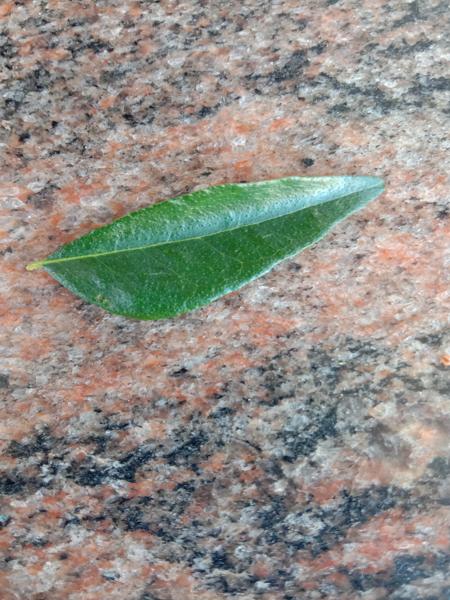
Plant: Curry